Upper Rhine Plain

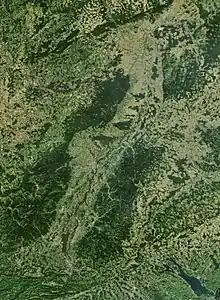
A satellite view of the plain: Shot taken by NASA satellite

A collaboration of 25 universities and government agencies have been researching seismic hazards, neotectonics, and water management of the Quaternary Graben fill. The research focuses on four themes: